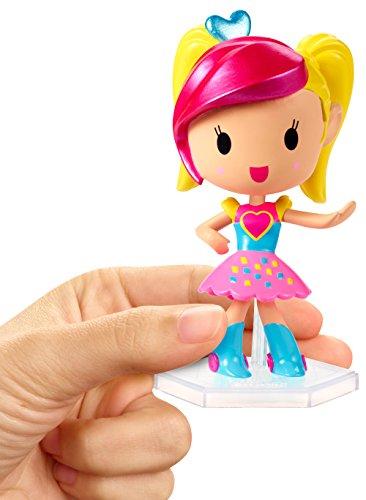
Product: Barbie Video Game Hero Doll - Yellow & Pink Hair
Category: Toys & Games | Dolls & Accessories | Dolls
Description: Inspired by the upcoming movie Barbie Video Game Hero.
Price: $3.99
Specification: ProductDimensions:4x6x2.5inches|ItemWeight:3.2ounces|ShippingWeight:3.2ounces(Viewshippingratesandpolicies)|DomesticShipping:ItemcanbeshippedwithinU.S.|InternationalShipping:ThisitemcanbeshippedtoselectcountriesoutsideoftheU.S.LearnMore|ASIN:B01IT3UZKE|Itemmodelnumber:DTW14|Manufacturerrecommendedage:36months-7years